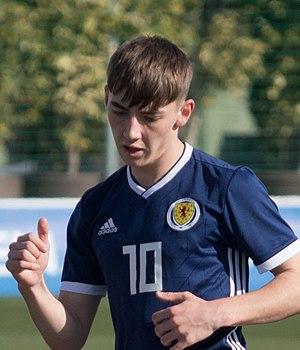
Billy Gilmour, né le 11 juin 2001 à Glasgow est un footballeur écossais.